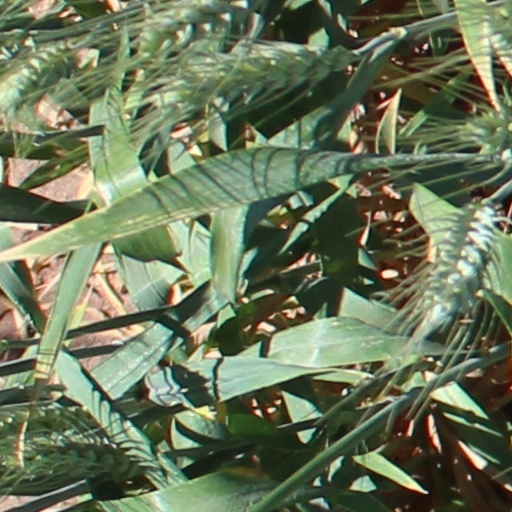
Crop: wheat